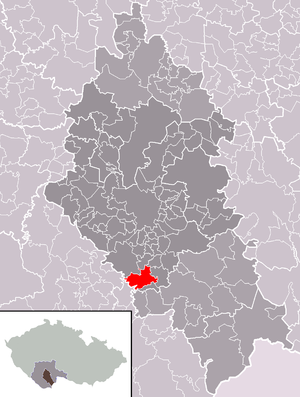
Římov est une commune du district de České Budějovice, dans la région de Bohême-du-Sud, en République tchèque. Sa population s'élevait à 927 habitants en 2020.